Answer in natural language. How many Desks are visible in the scene? Choose between the following options: 3, 1, 0, 2 or 4
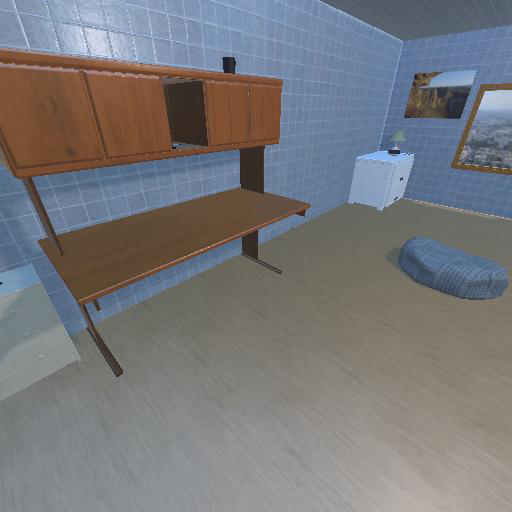
<answer>1</answer>